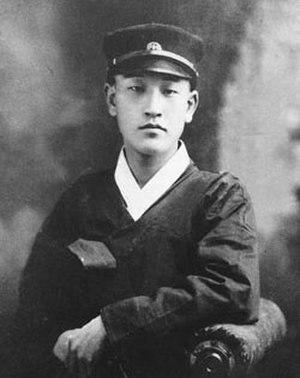
Yi Sang-hwa est un poète nationaliste coréen.